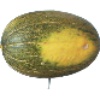
Label: melon_piel_de_sapo